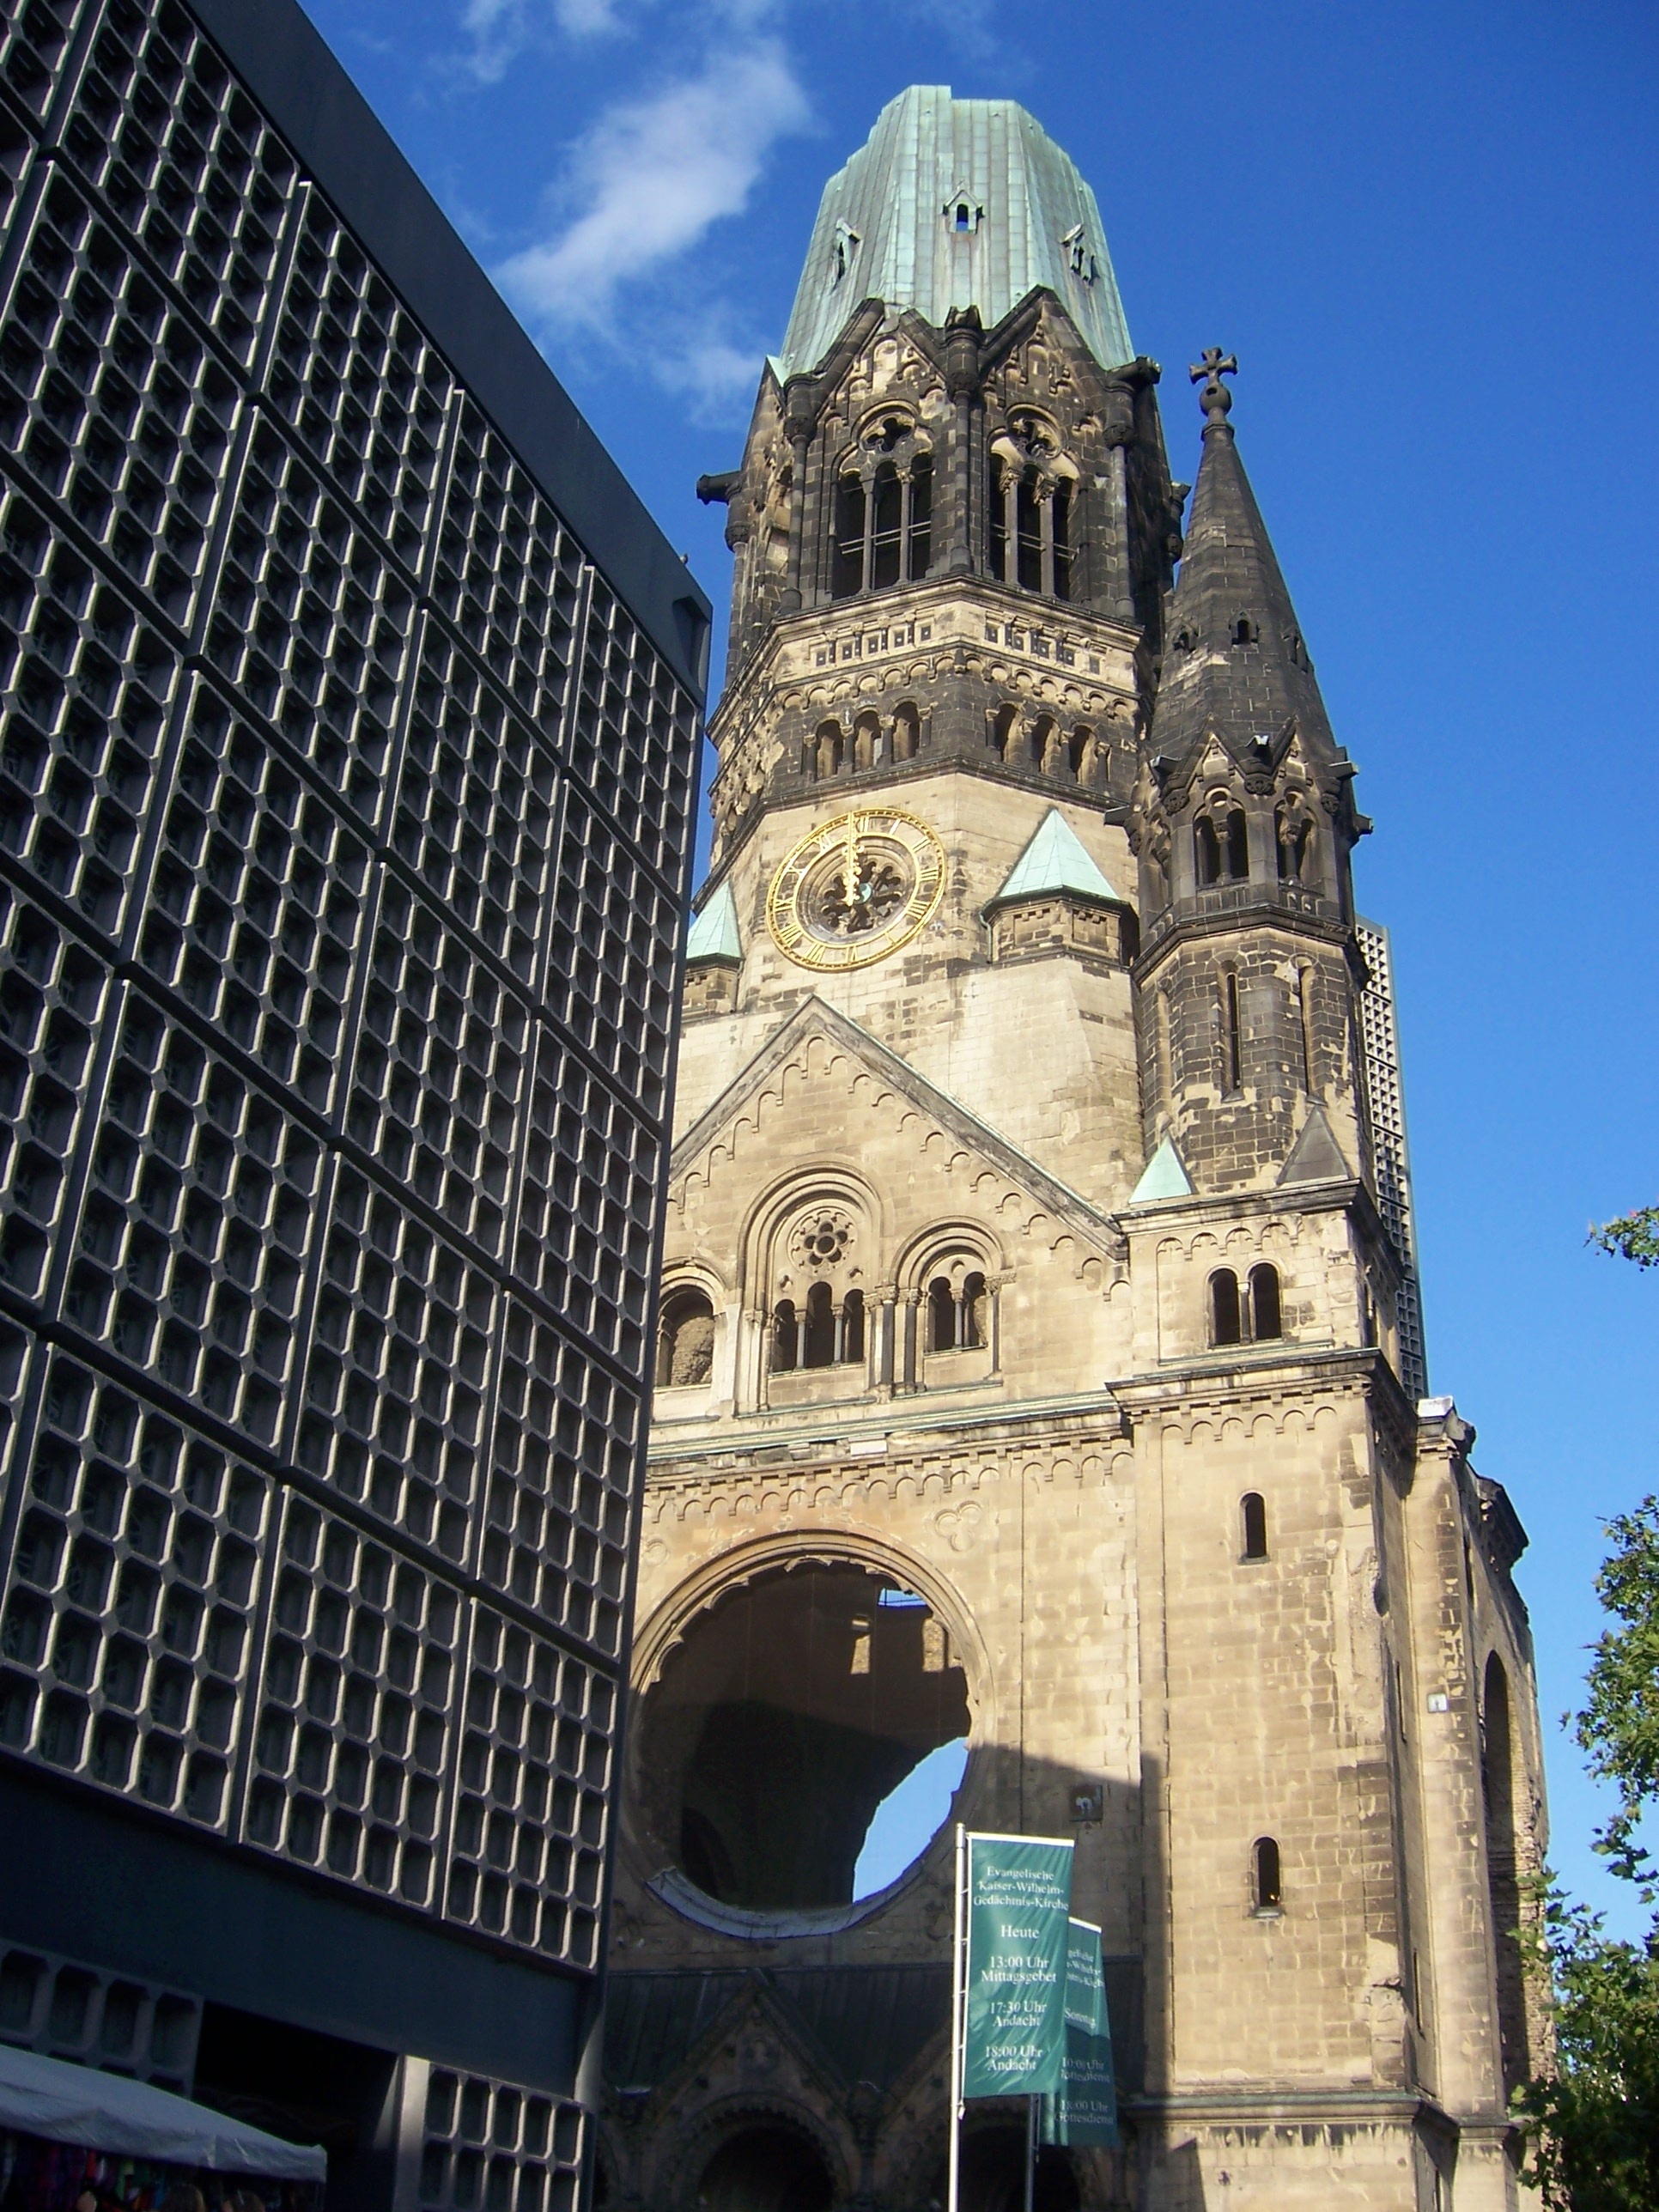
architecture, building, city, urban, monument, construction, tower, landmark, facade, contrast, church, cathedral, place of worship, war, buildings, spire, germany, berlin, destruction